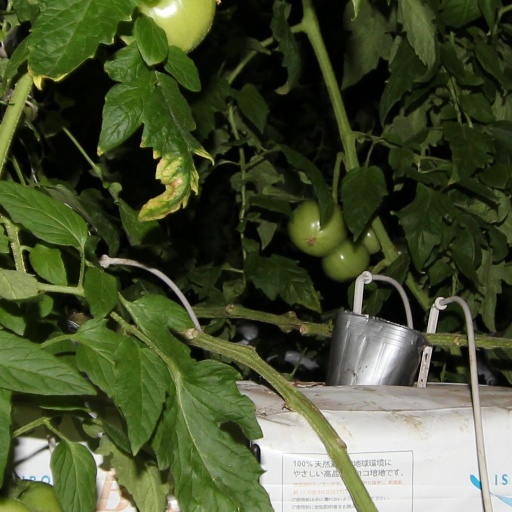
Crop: tomato